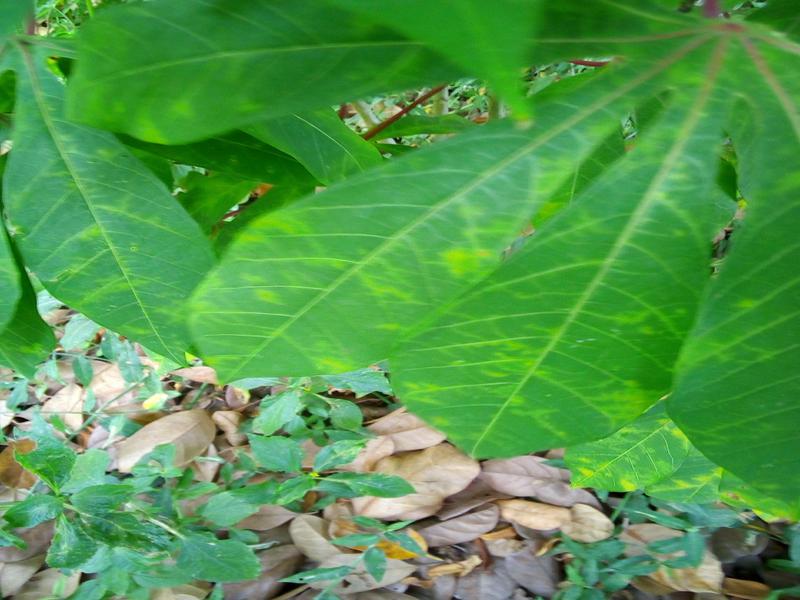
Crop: cassava
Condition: brown_streak_disease